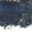
Label: forest